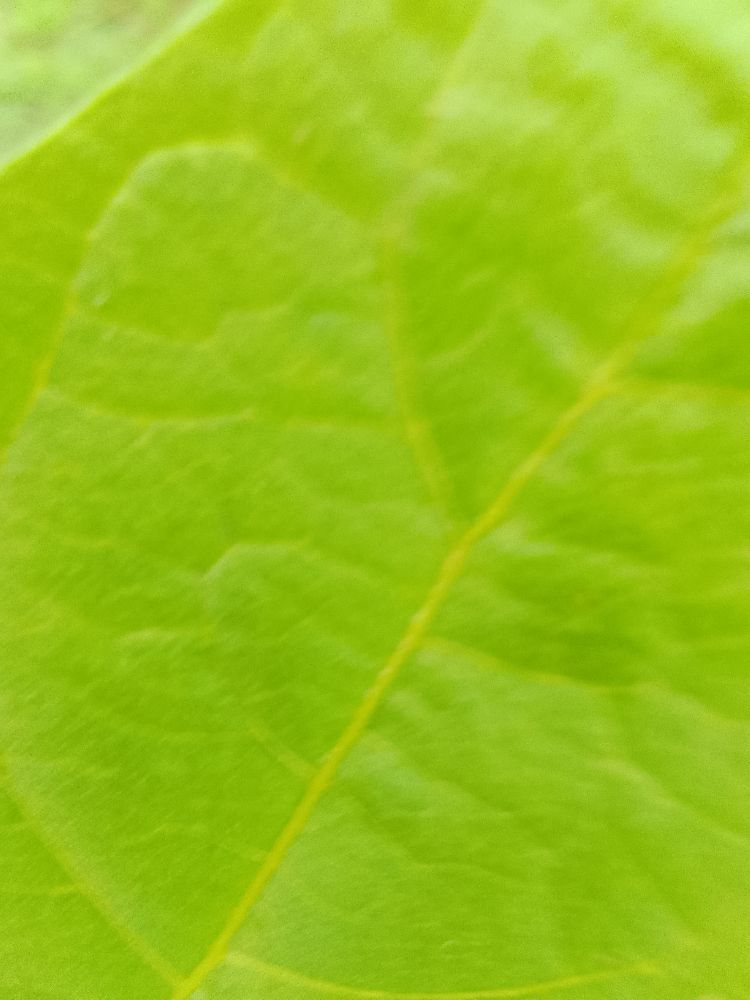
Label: healthy